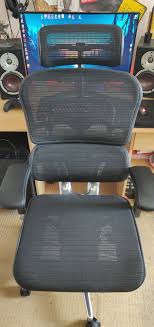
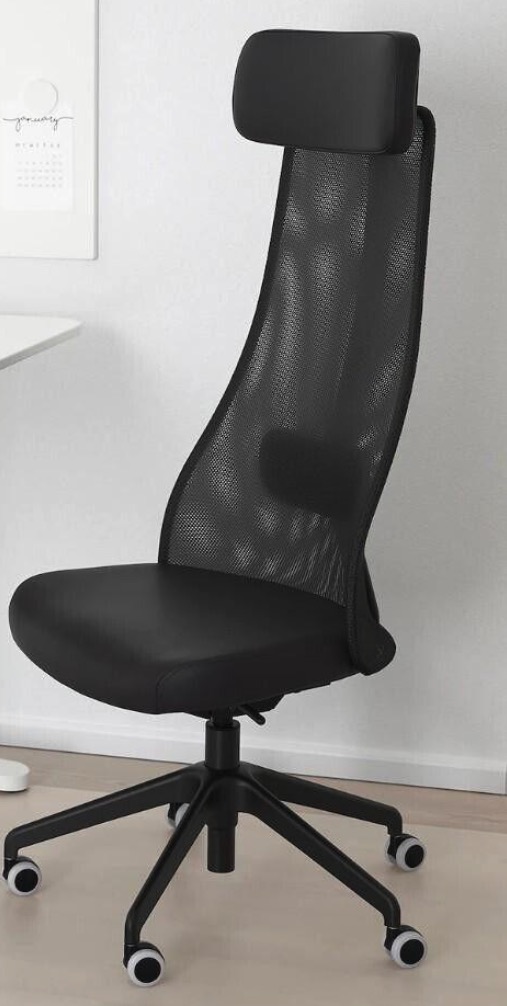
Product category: items_chair
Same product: no